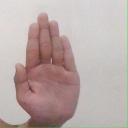
अक्षर: ध